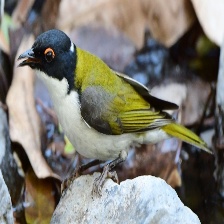
Species: CRESTED SHRIKETIT
Scientific name: FALCUNCULUS FRONTATUS